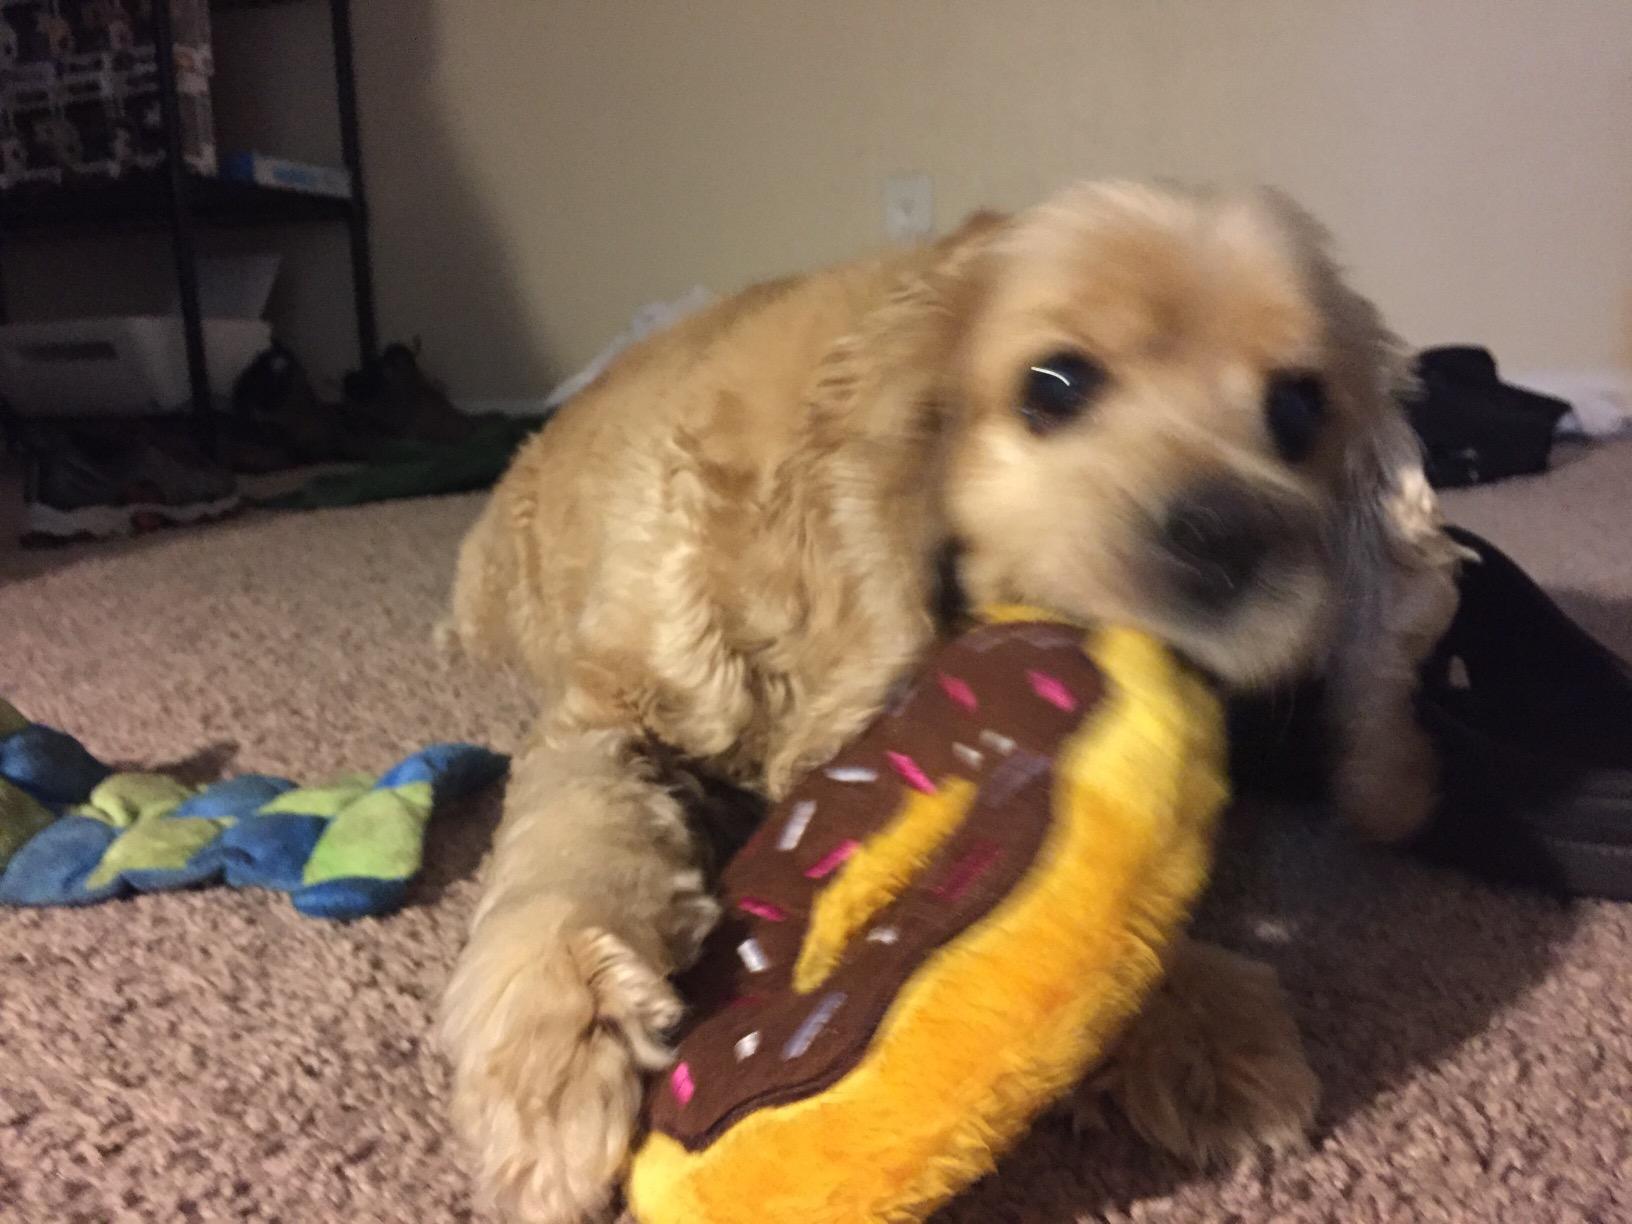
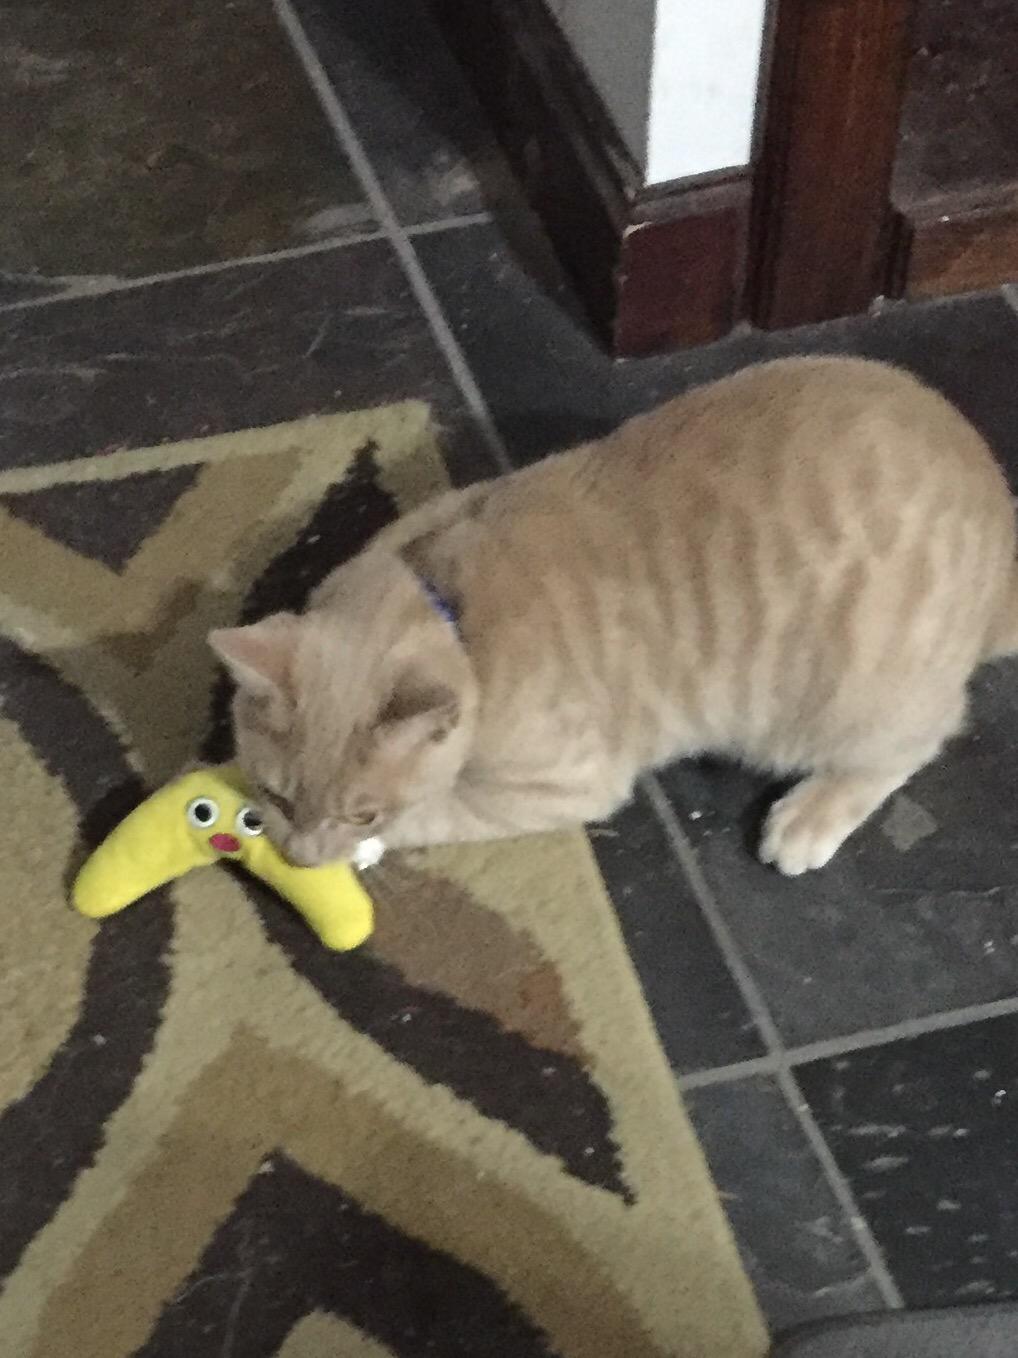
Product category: items_toy
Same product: no